Kaunos

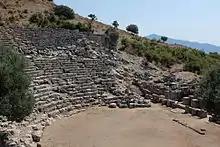
Theatre

After Xerxes I was beaten in the Second Persian War and the Persians were gradually withdrawn from the western Anatolian coast, Kaunos joined the Delian League. Initially they only had to pay 1 talent of tax, an amount that was raised by factor 10 in 425 BC. This indicates that by then the city had developed into a thriving port, possibly due to increased agriculture and the demand for Kaunian export articles, such as salt, salted fish, slaves, pine resin and black mastic – the raw materials for tar used in boat building and repair – and dried figs. During the 5th and 4th centuries BC the city started to use the name Kaunos as an alternative for its ancient name Kbid, because of the increased Hellenistic influence. The myth about the foundation of the city probably dates back to this period.